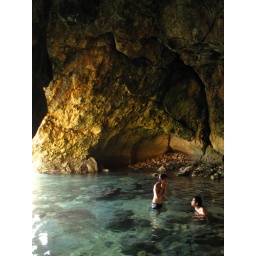
Kwebang Lampas is a small walk-through cave in Puting Buhangin, a secluded white sand beach cove in Pagbilao, Quezon.